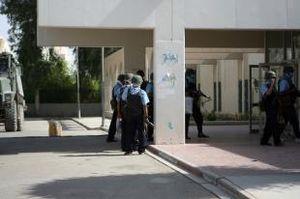
La première bataille de Ramadi fut livrée pendant la guerre d'Irak de juin à novembre 2006 pour le contrôle de la capitale de la province d'Al-Anbar dans l'ouest de l'Irak.